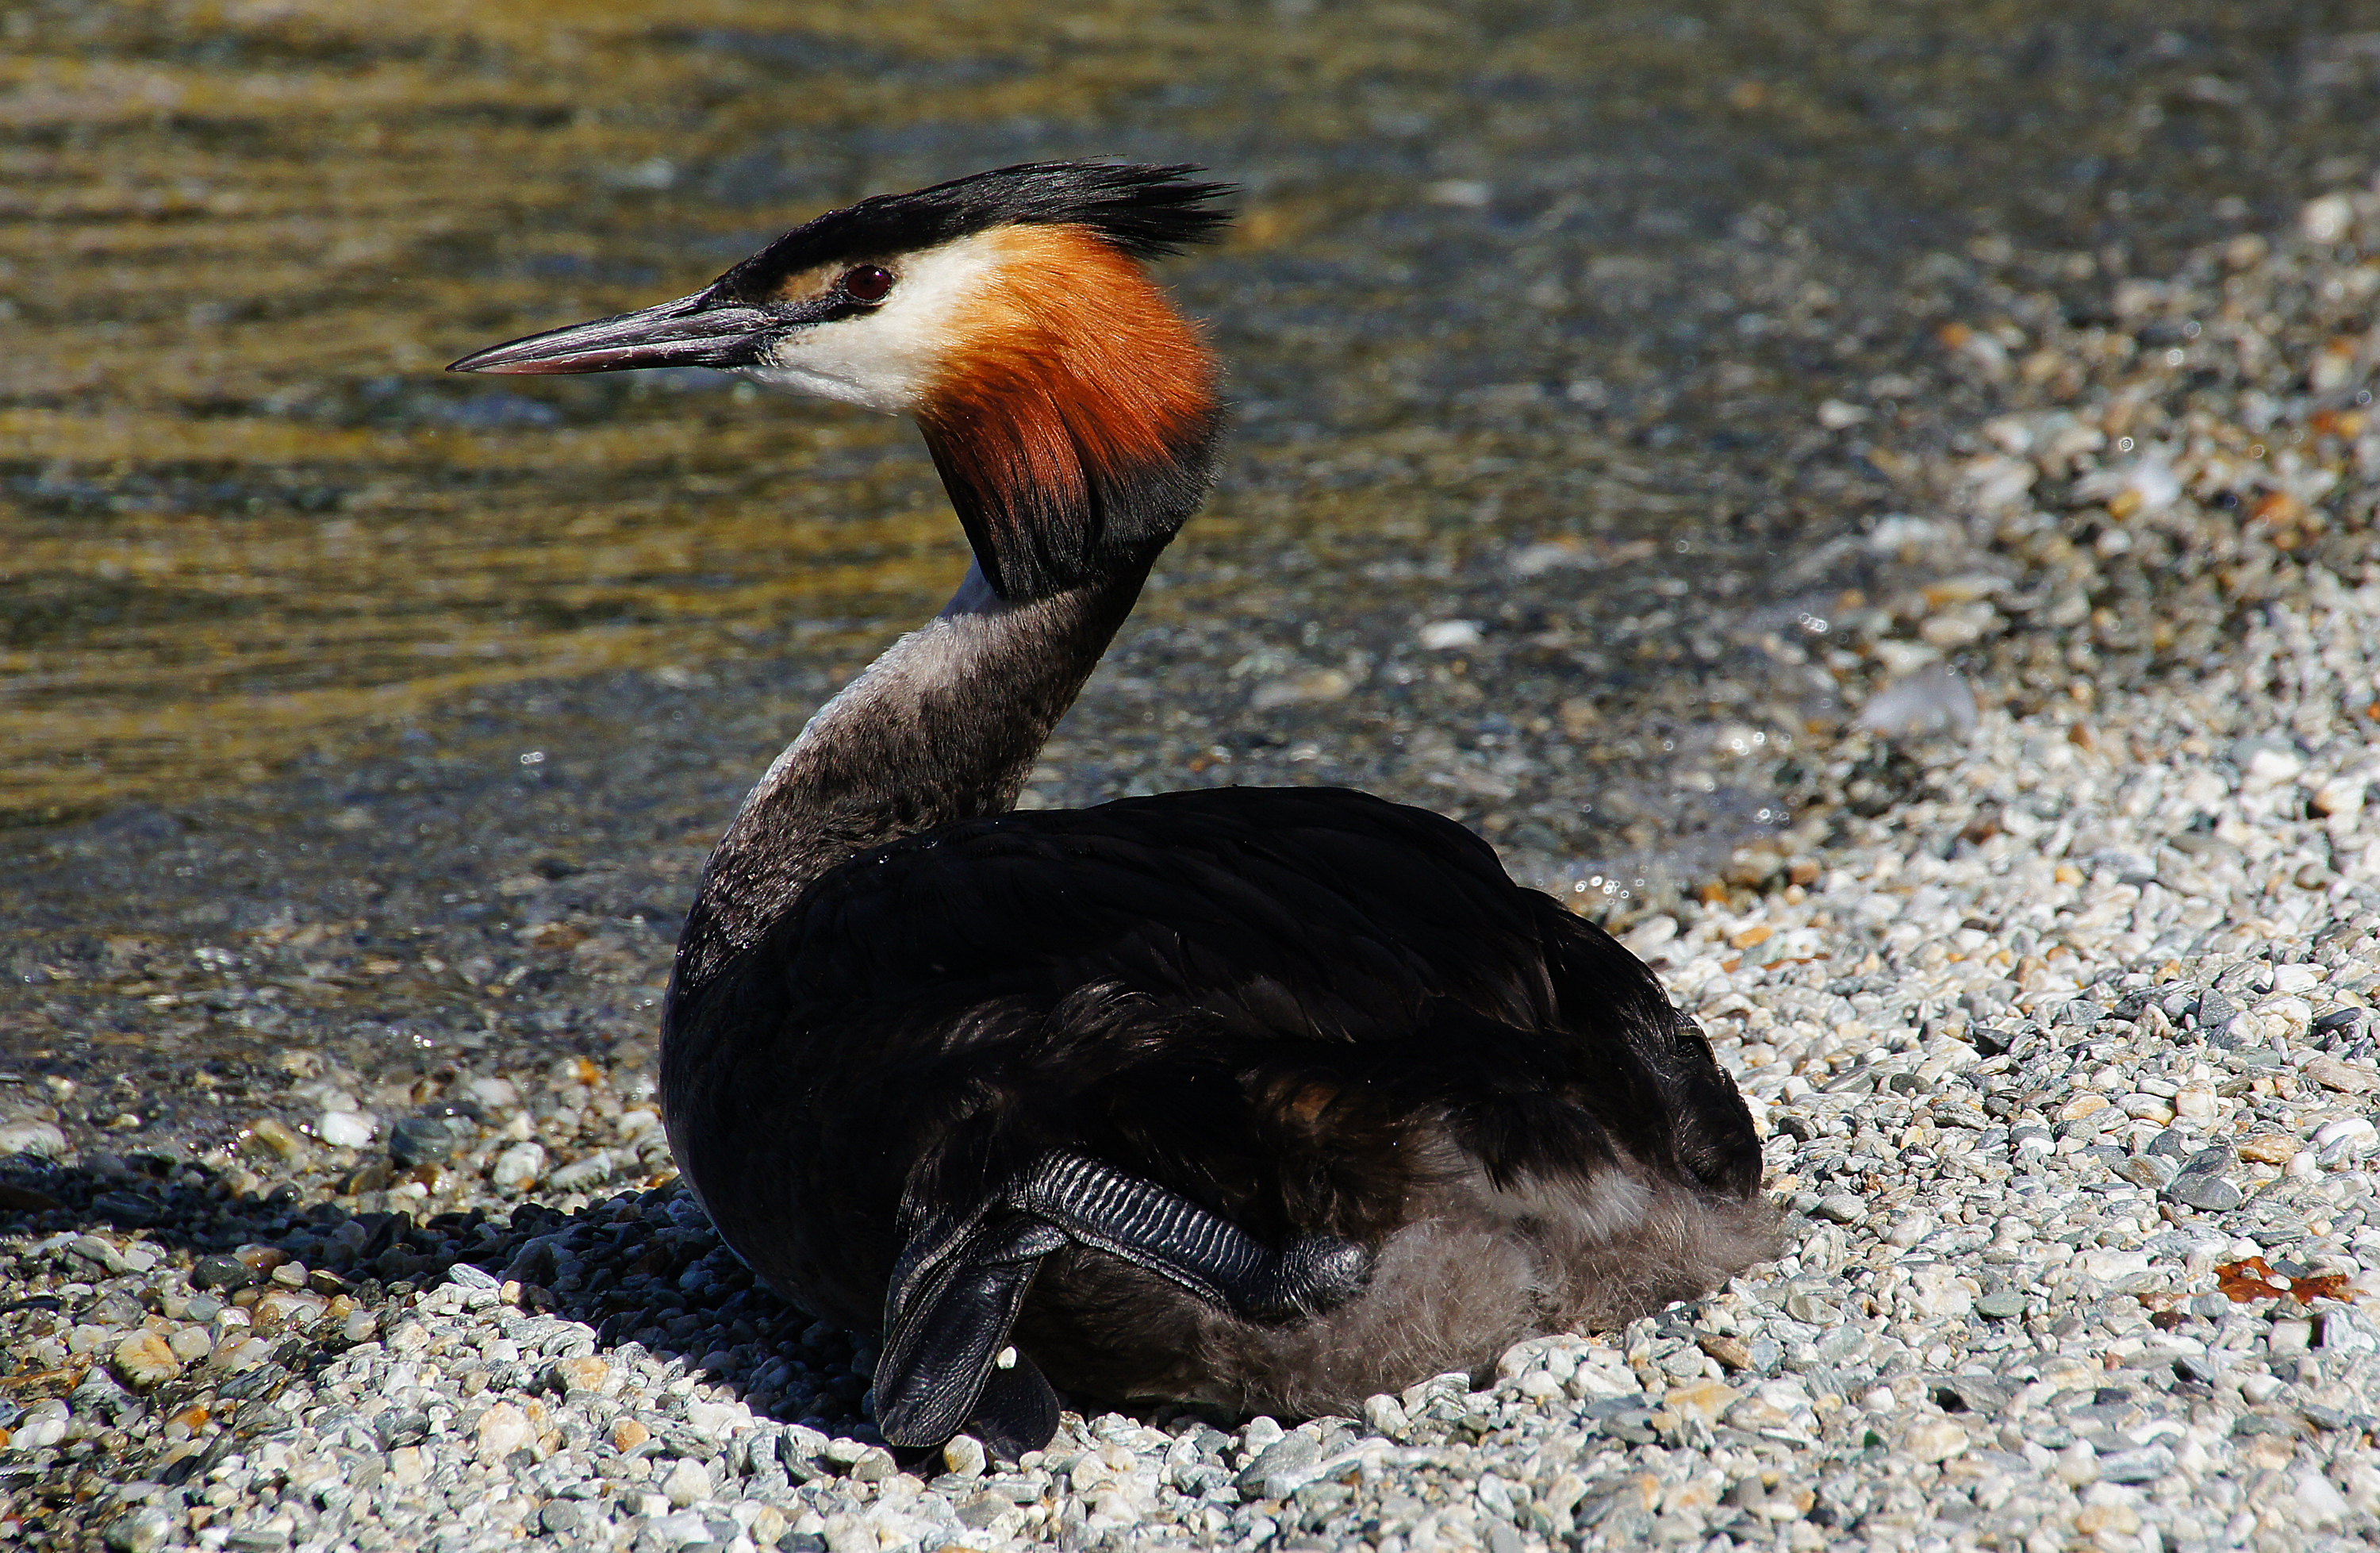
bird, wildlife, beak, fauna, birds, vertebrate, cormorant, waterfowl, sonydslra580, grebe, tamron18270mmpzd, water bird, ducks geese and swans